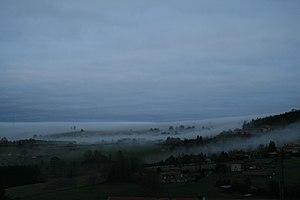
Passage du brouillard depuis le versant rhôdanien au dessus de Violay [Loire] sur la ligne de partage des eaux.
Violay est une commune française située dans le département de la Loire, en région Auvergne-Rhône-Alpes.